Gregory Abbott

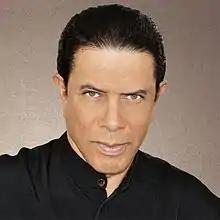
Abbott in 2016

Gregory Joel Abbott (born April 2, 1954) is an American singer, musician, composer and producer. Although he continues to record to date, he is best known for his singles in the mid-1980s including his platinum single, "Shake You Down", from his 1986 debut album.